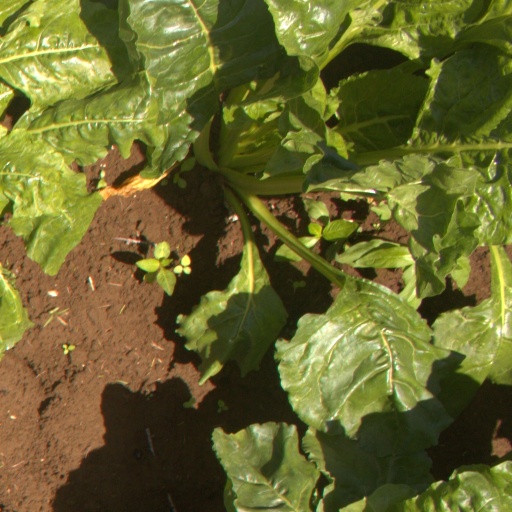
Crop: sugar beet